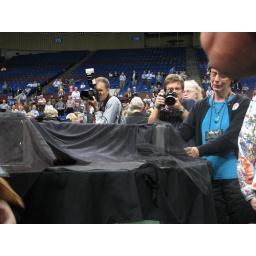
Delegates lay black squares on the shrouded table to signify that the body is broken by the votes from the previous day.